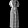
Label: Dress